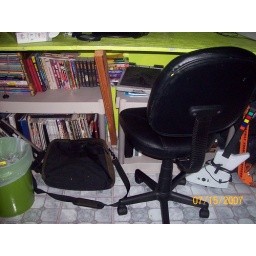
under built in desk Bookcase for all those books